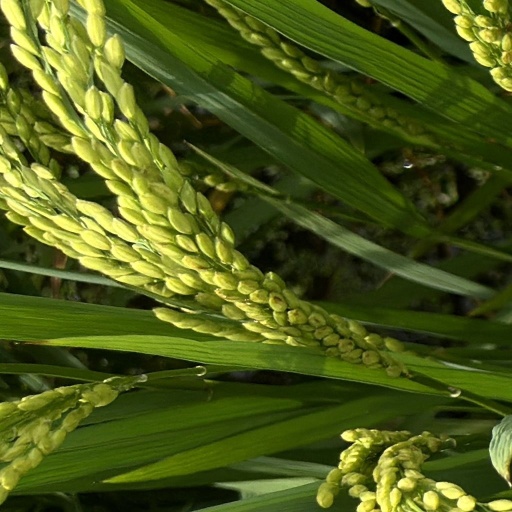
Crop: rice